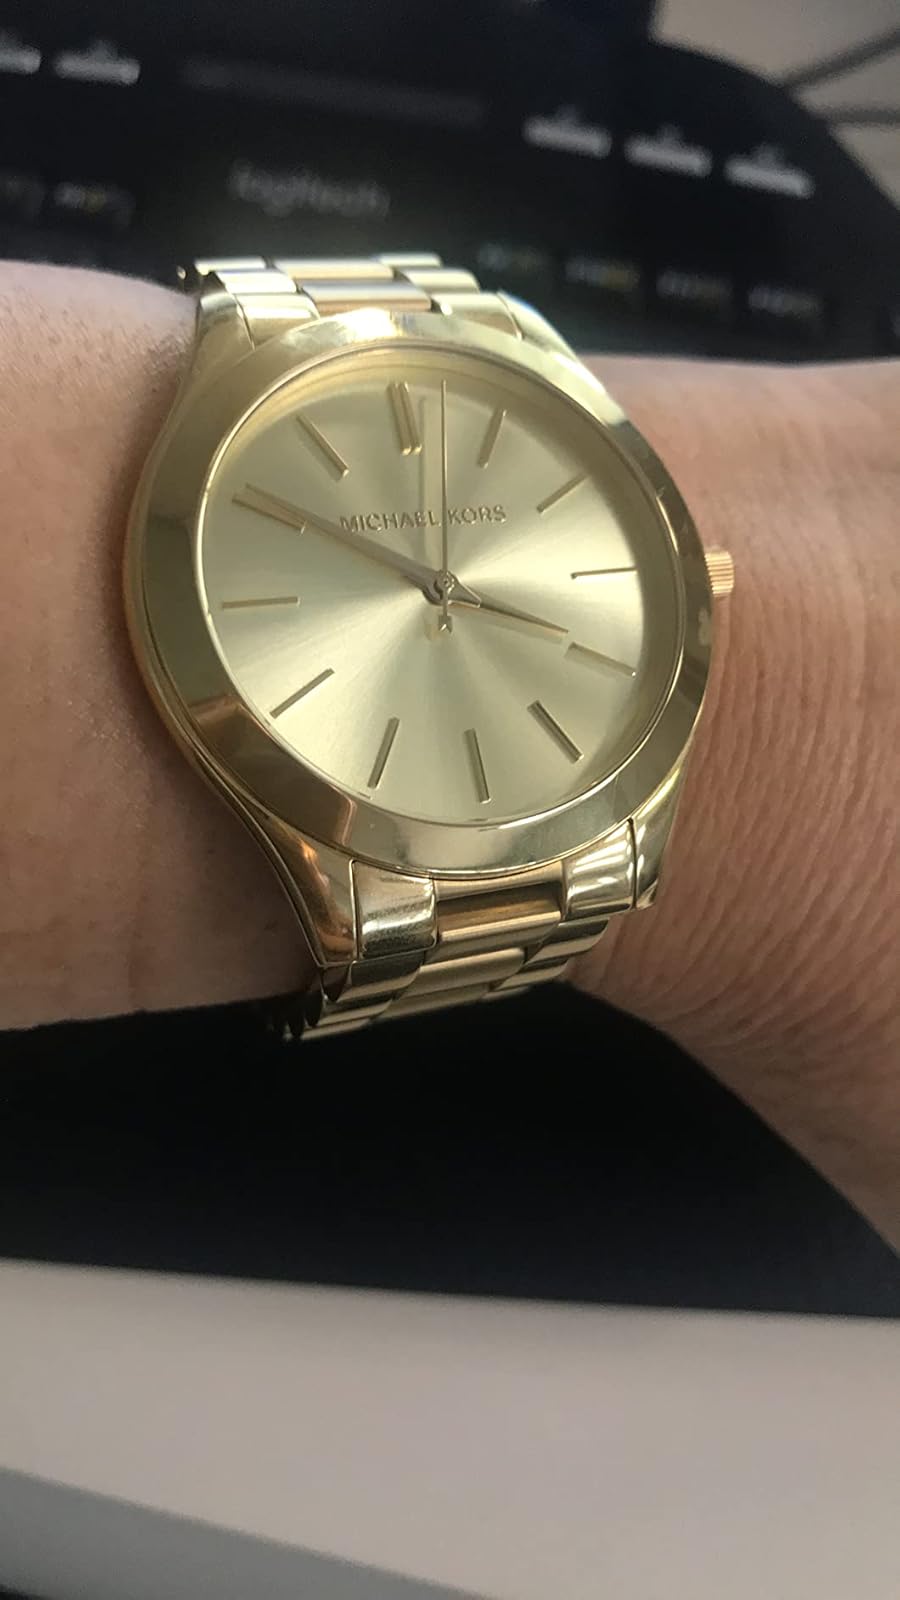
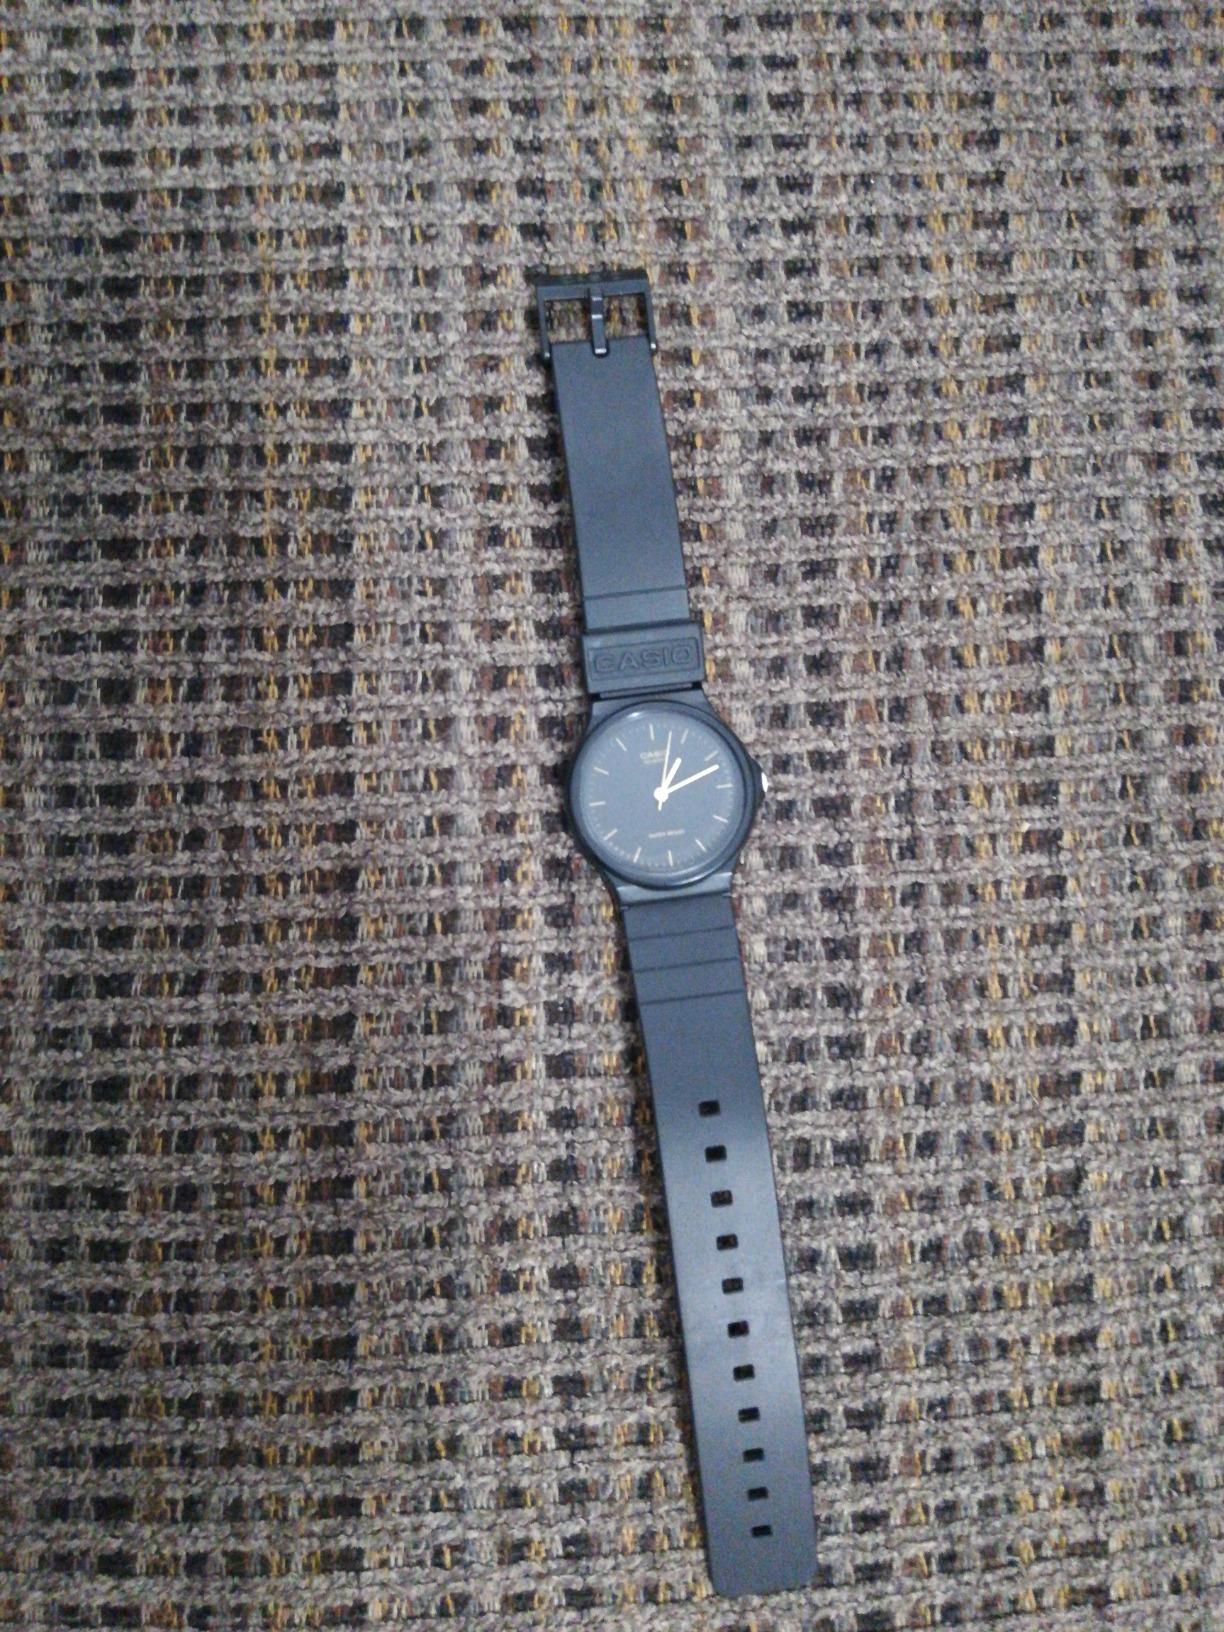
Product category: accessories_watch
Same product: no